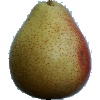
Label: Pear Forelle 1